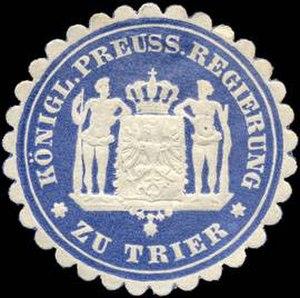
Le district de Trèves est un ancien district du grand-Duché du Bas-Rhin, puis de la province de Rhénanie et de Rhénanie-Palatinat.